Muted group theory

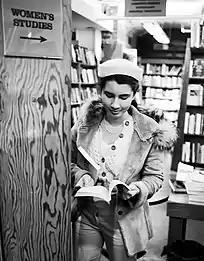
Application in education - "Women's studies"

Muting occurs in social rituals. Kramarae suggests that many elements within wedding ceremonies situate women in a silenced position. For example, the fact that the father of the bride "gives her away" to the groom, the bride is placed to the left of the minister which is considered less privileged than the groom, the groom announces his vows first and the groom is asked to kiss the bride, are all factors that contribute to women's subordination to men.